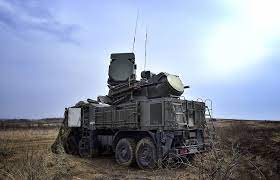
Label: Air Defense